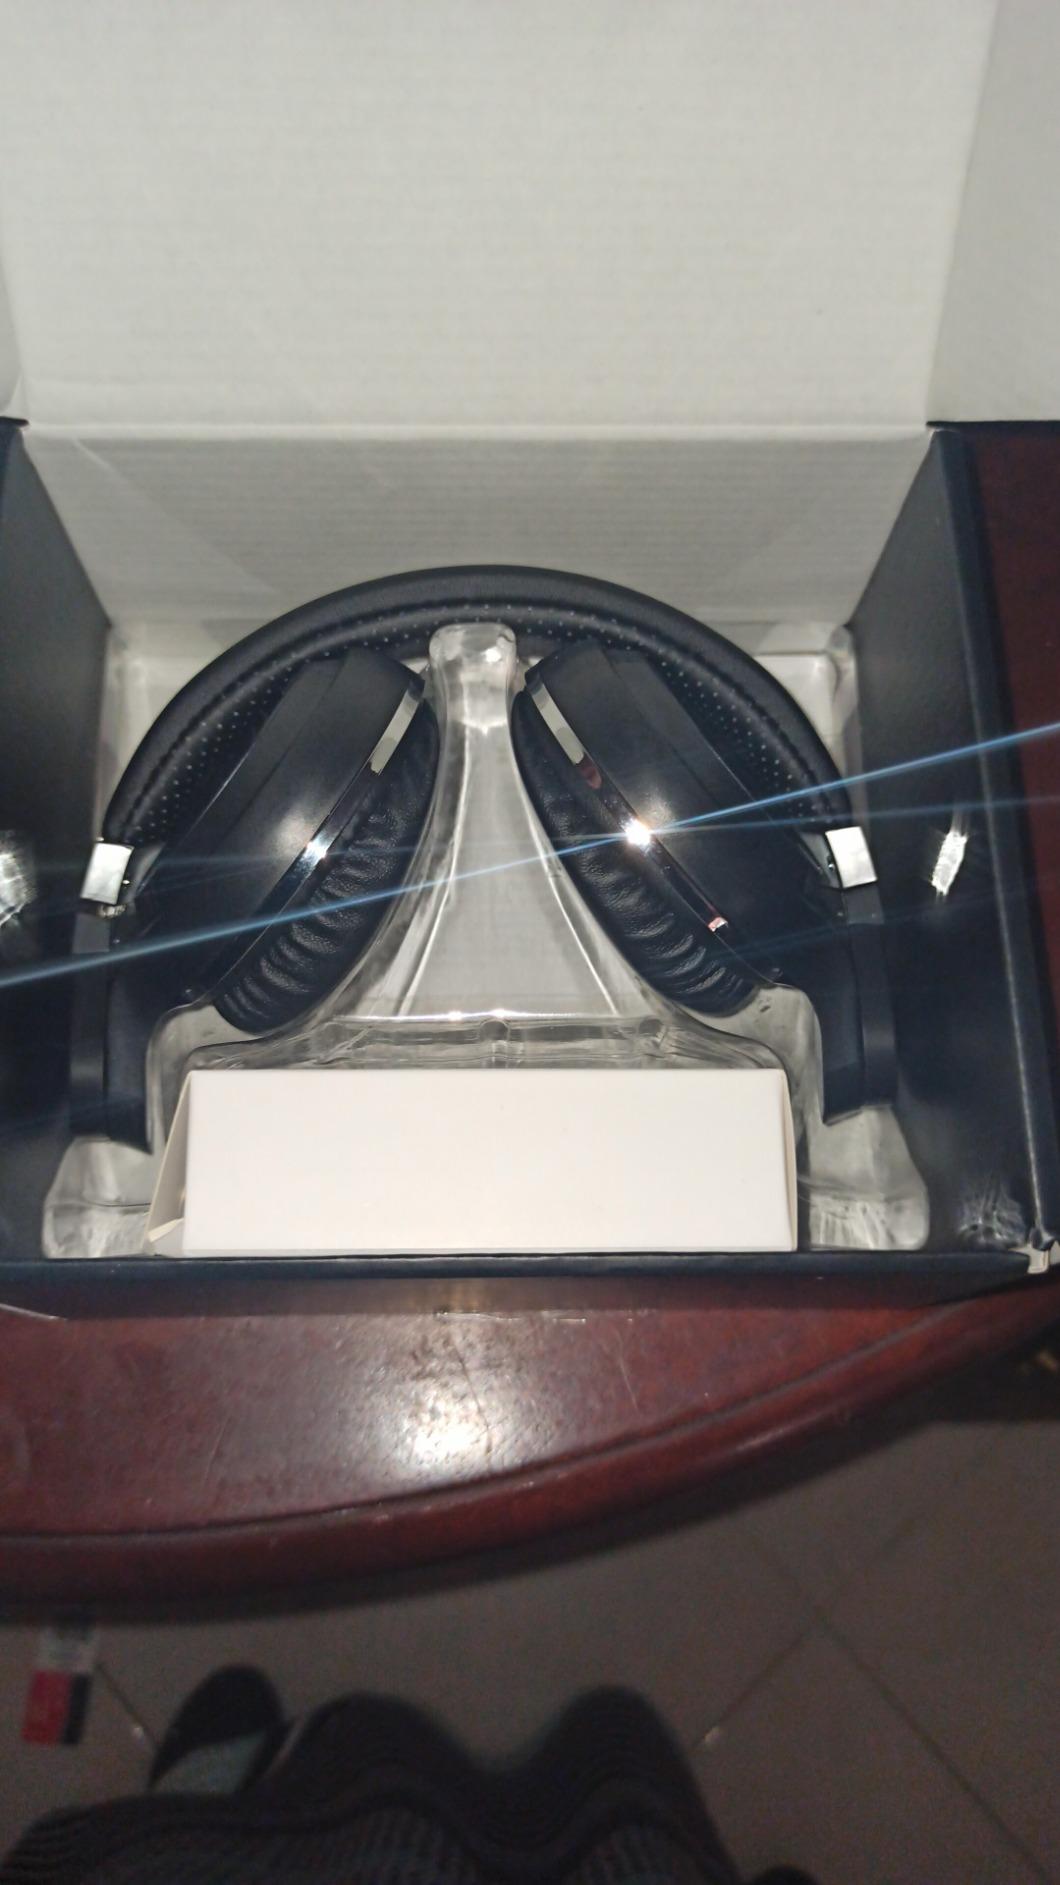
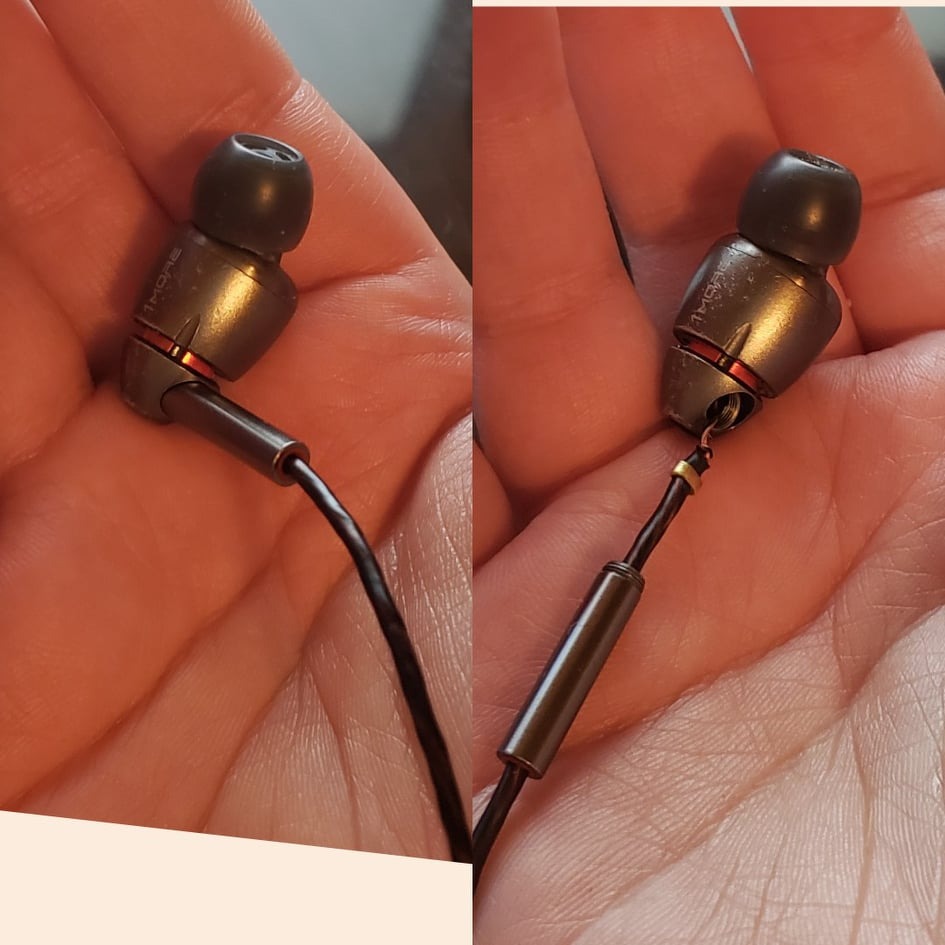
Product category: headphones
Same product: no